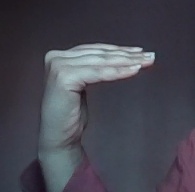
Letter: haa